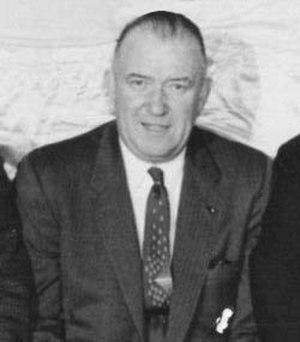
Walter A. Brown était le premier propriétaire des Boston Celtics ainsi qu'une figure importante dans le développement du hockey sur glace aux États-Unis.